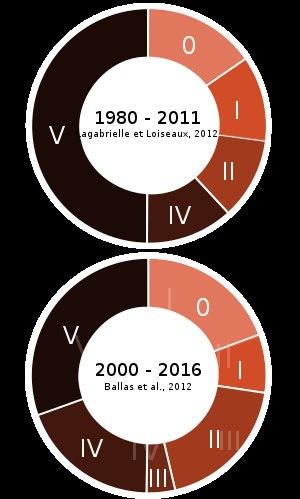
Les attaques de requin à La Réunion concernent les contacts physiques agressifs entre un ou des requins et un humain dans l’habitat naturel des requins aux alentours immédiats de l'île de La Réunion. Les premières attaques recensées ont eu lieu au début du XXᵉ siècle mais, depuis 2011, un pic des attaques constitue un enjeu social et environnemental important. Certains médias ont qualifié la situation de crise requin. Pour répondre à cet état de fait, les autorités ont mis en place un plan gouvernemental requin ayant pour objectif de prévenir et réduire le risque requin tenant compte des dimensions économiques, sociales et environnementales.